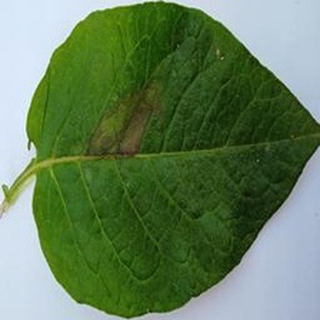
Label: potato_late_blight